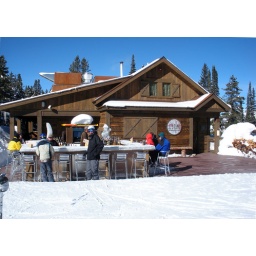
The Ice Bar. Top is a slab of ice. Notice ski with 4 shot glasses attached sitting above bar.